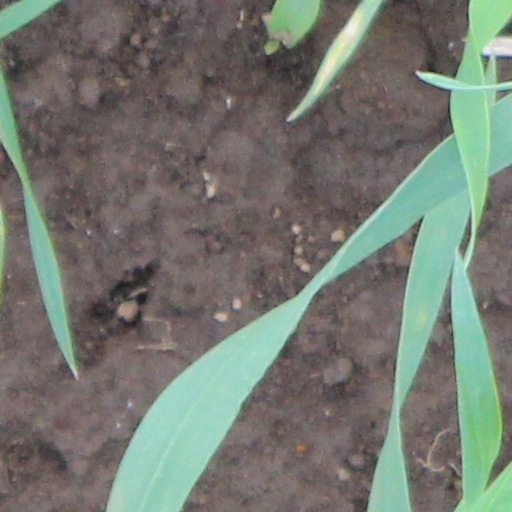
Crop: wheat